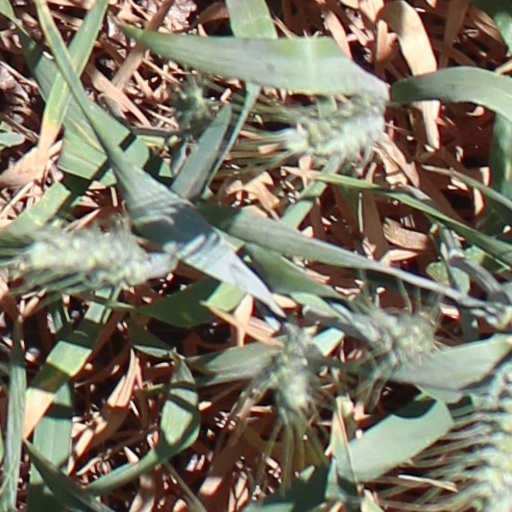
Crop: wheat